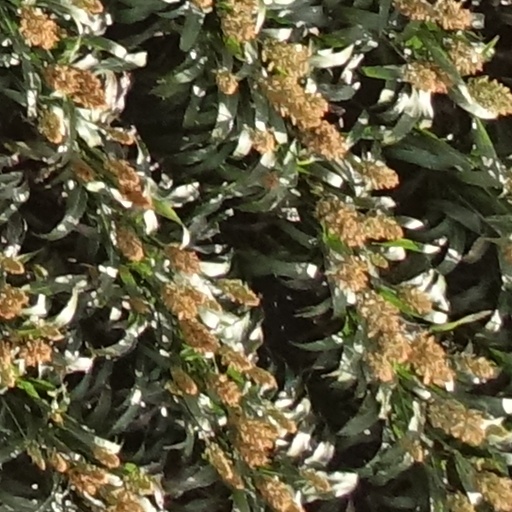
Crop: sorghum